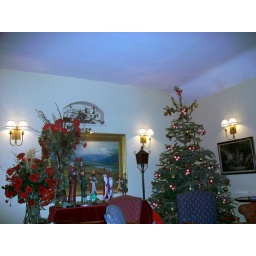
Christmas tree in lounge